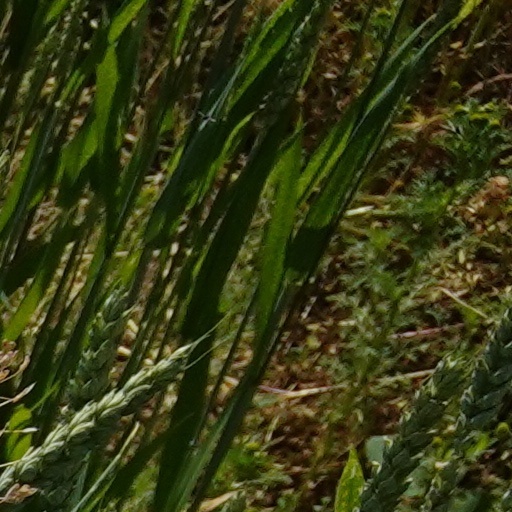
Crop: wheat